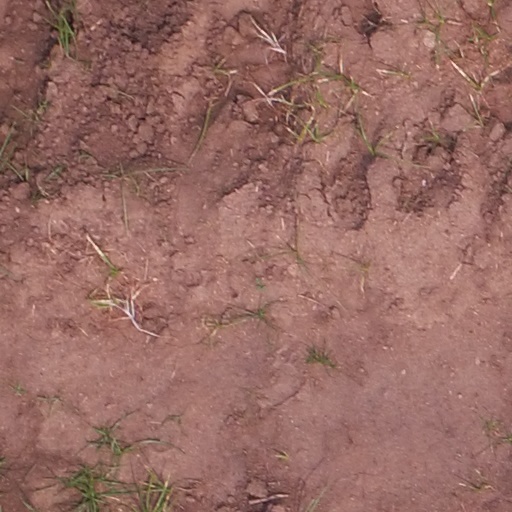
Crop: maize; corn